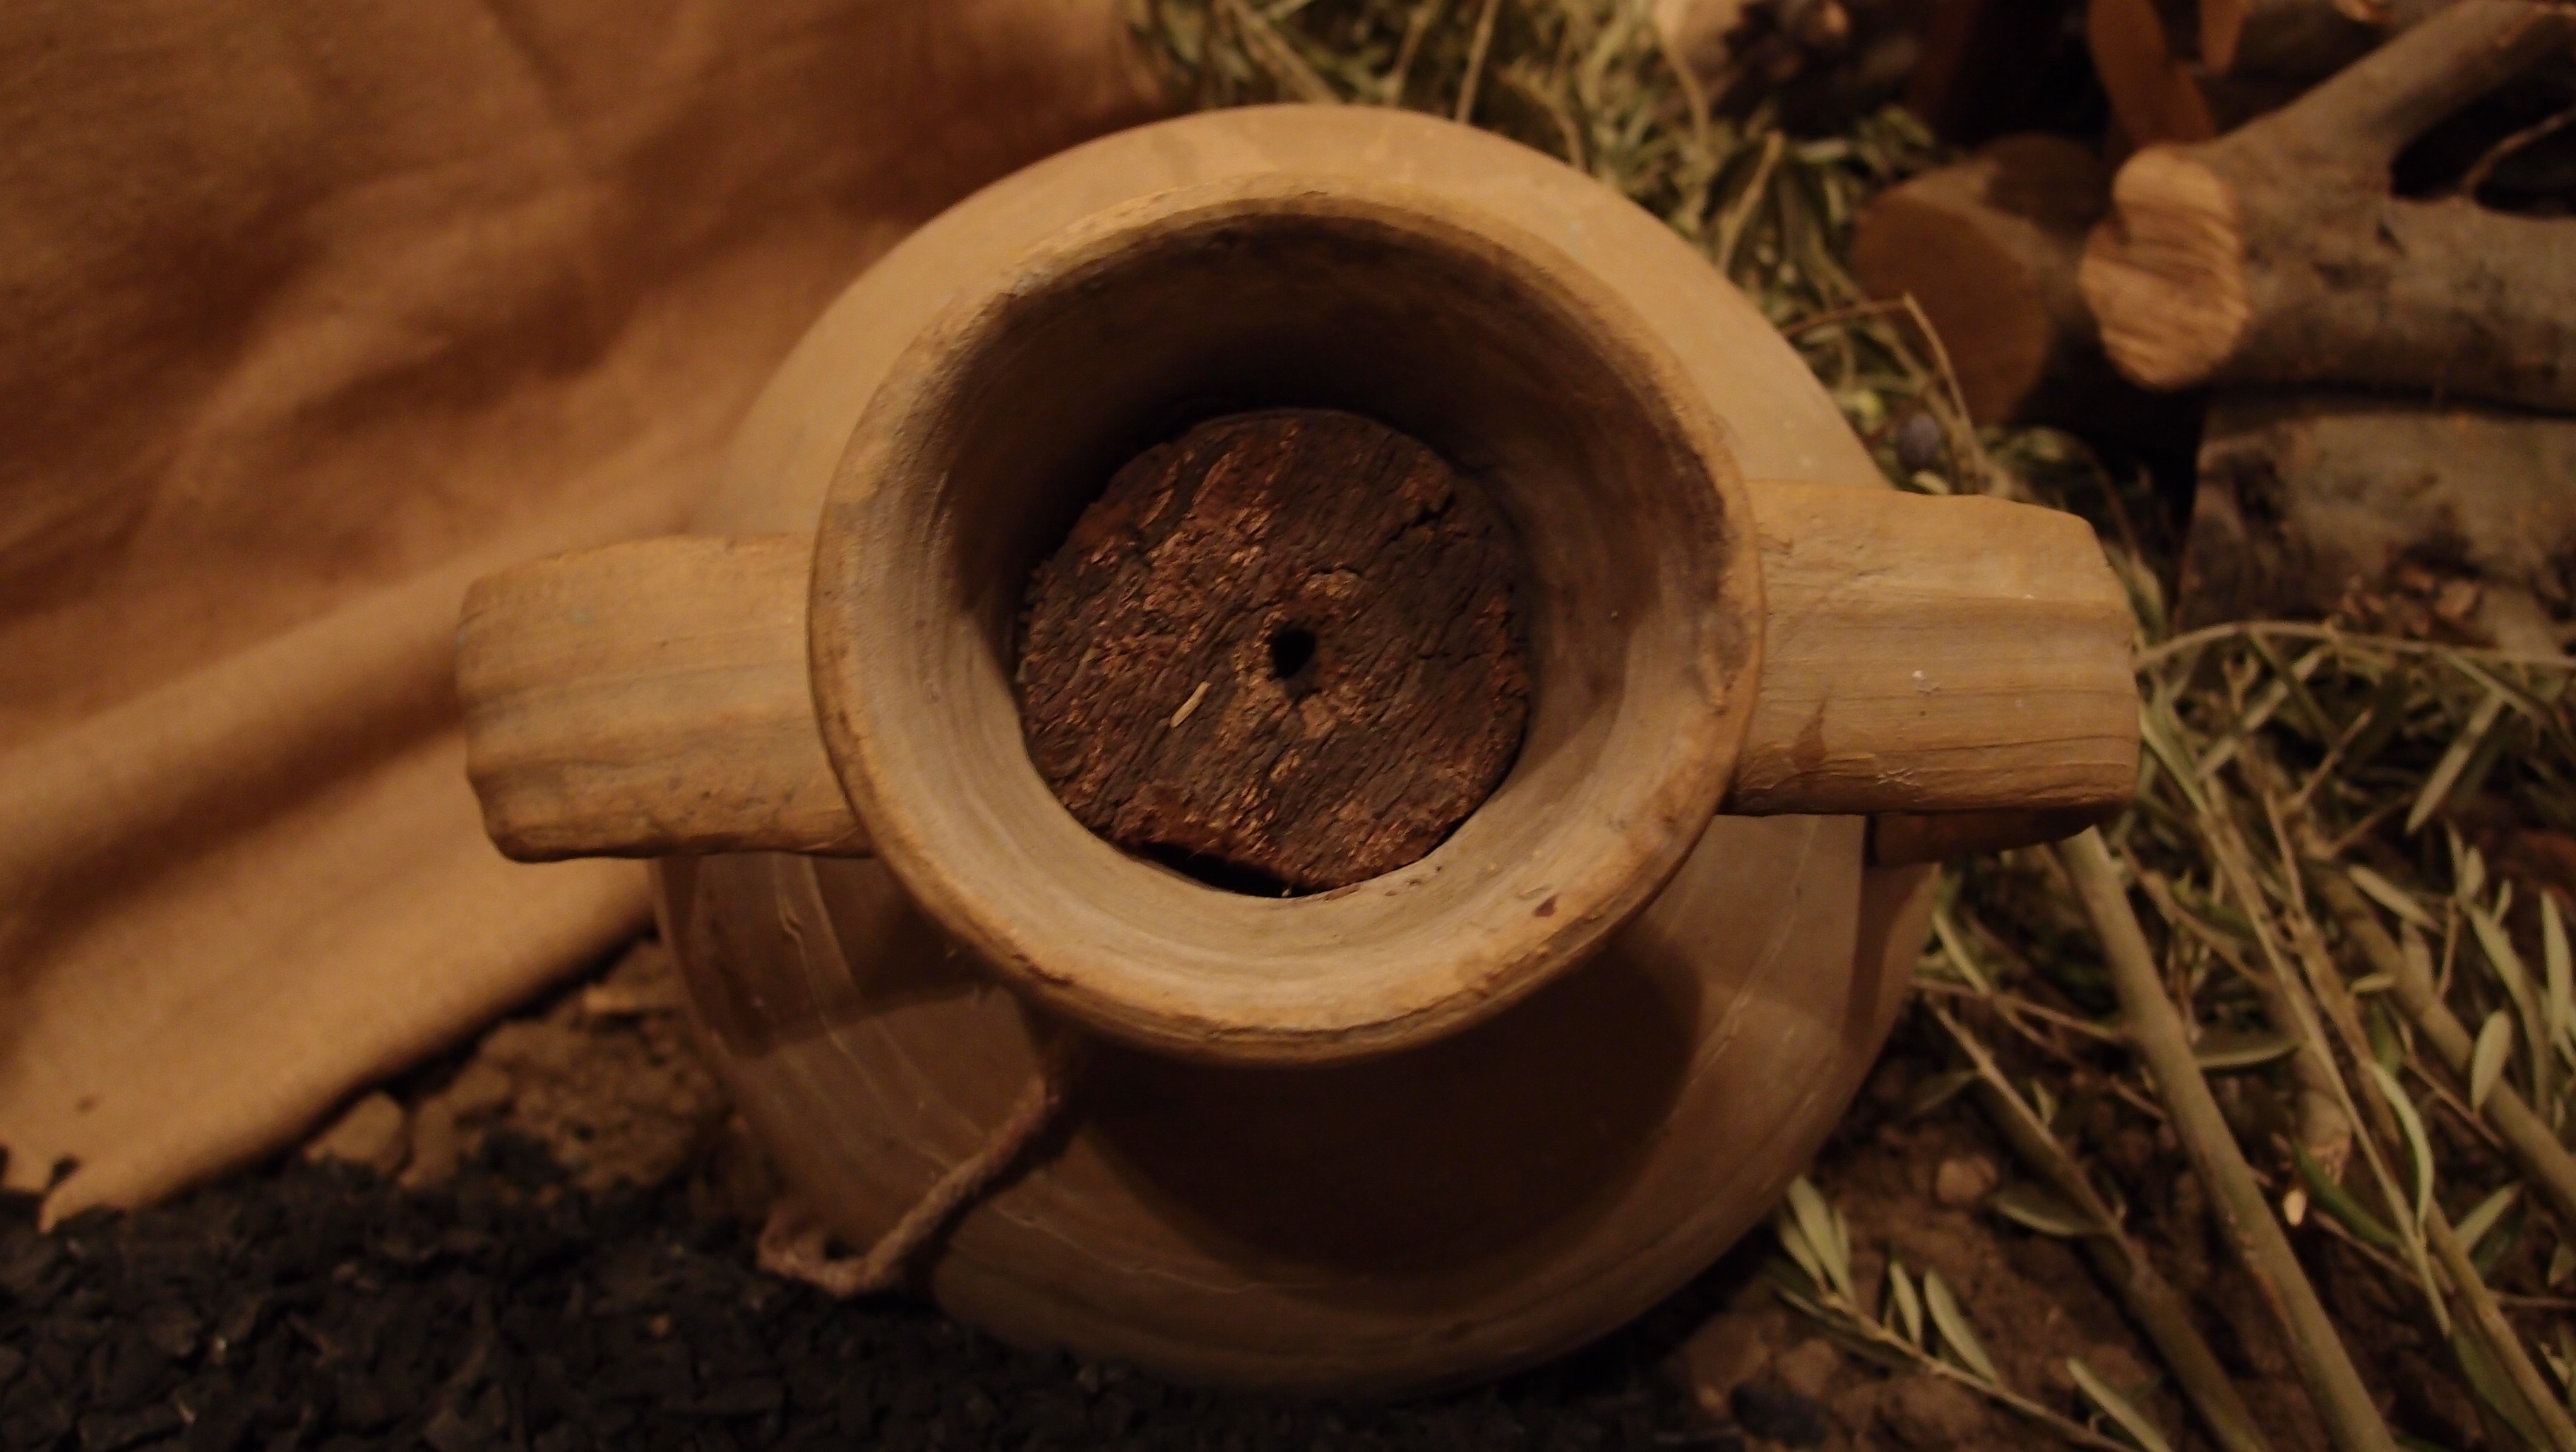
wood, agriculture, crafts, pitcher, traditional